Owen Maddock

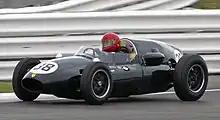
Cooper T45 at Silverstone Classic 2009

Almost immediately the T43 design was replaced by the Mark III version of the "Formula Two" chassis. Maddock and the Coopers upgraded the existing design by switching the front suspension for an improved double wishbone suspension arrangement with coilover shock absorbers, in place of the older cars' transverse leaf spring design. New step-up gears in the transaxle allowed Maddock to lower the engine (now including Climax's stretched "FPF" in the works Formula One car), reducing the centre of gravity of the new Cooper T45 (Mark III) by mounting the dry-sump engine much lower. Maddock credited this particular innovation to Jack Brabham, who received the suggestion from his Australian friend, Ron Tauranac. Brabham and Cooper contributed other detail improvements, but Maddock left the fundamental chassis frame virtually unaltered from the T43. The T45 was immediately successful. In the hands of Maurice Trintignant, Rob Walker's new T45 won the very next World Championship round, the 1958 Monaco Grand Prix.